Williamsbridge, Bronx

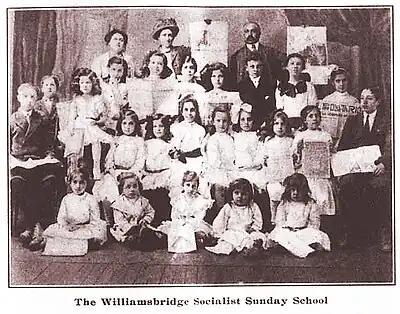
Class of the Socialist Sunday School organized by Italian immigrants of Williamsbridge in the summer of 1911.

According to the New York City Parks Department, Williamsbridge was named for 18th Century farmer John Williams, who had a farm on the east bank of the Bronx River in the vicinity of Gun Hill Road and White Plains Road, and was credited with building the first bridge over the Bronx River. It incorporated as a village on November 23, 1888.